Granulation (jewellery)

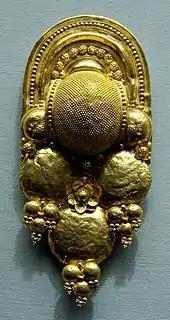
Granulated Etruscan earring, 4th century B.C.

Granulation is a jewellery manufacturing technique whereby a surface is covered in spherules or granules of precious metal. The technique is thought to have its origins in Sumer about 5,000 years ago. This technique then spread to southern Europe during the orientalizing period, also through the role of Phoenicians, who had founded colonies in Sardinia, Sicily and Spain, or Near Eastern craftsmen.